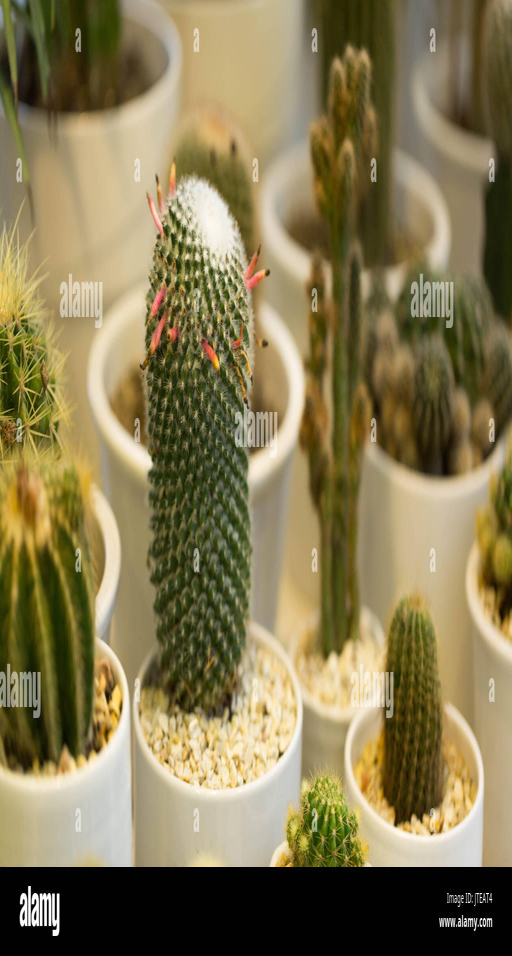
the cactus in white pot for decorate house